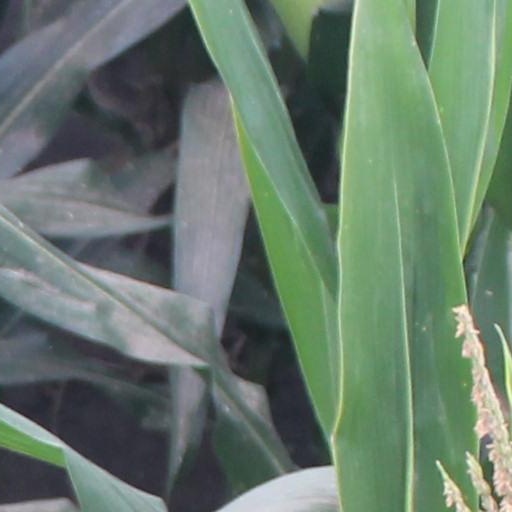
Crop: maize; corn